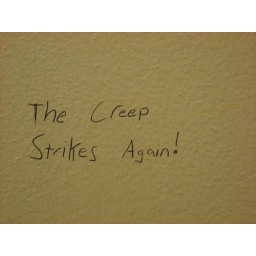
New graffiti on the wall in the bathroom